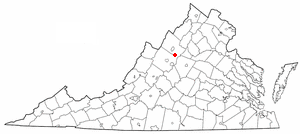
Grottoes est une municipalité américaine située dans le comté de Rockingham en Virginie.